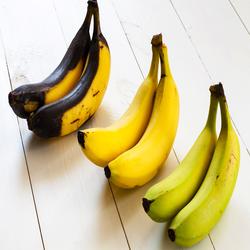
Label: Banana